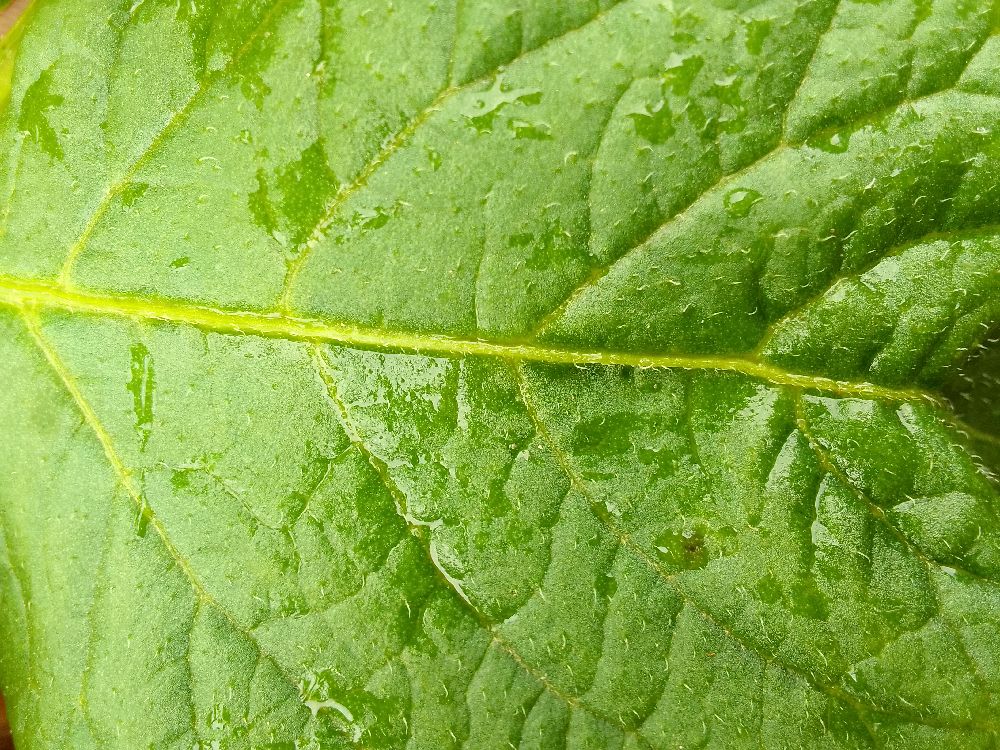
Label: Healthy